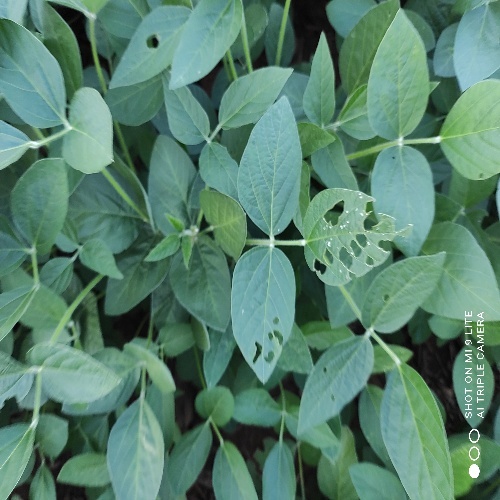
Label: Caterpillar